Operation Rolling Thunder

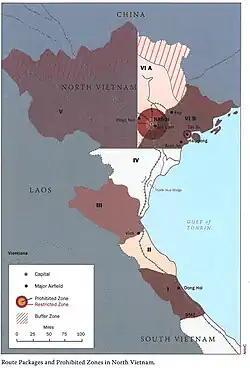
Route Package organization

The majority of strikes during Rolling Thunder were launched from four air bases in Thailand: Korat, Takhli, Udorn, and Ubon. The aircraft refueled from aerial tankers over Laos before flying on to their targets in the DRV. After attacking their targets (usually by dive-bombing) the strike forces would either fly directly back to Thailand or exit over the relatively safe waters of the Gulf of Tonkin. It was quickly decided that, in order to limit airspace conflicts between air force and naval strike forces, North Vietnam was divided into six target regions called "route packages", each of which was assigned to either the Air Force or Navy and into which the other was forbidden to intrude.